Pseudopanthera macularia

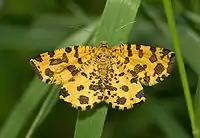
Upperside

Pseudopanthera macularia, the speckled yellow, is a moth of the family Geometridae. It is found throughout Europe, from the Iberian Peninsula through Western and Central Europe and the British Isles and Russia to the Urals. Its range extends North to South Fennoscandia, in the South from the Western Mediterranean islands and Italy and the Balkan peninsula to the Black Sea region and the Caucasus. From Asia Minor it extends East through the rest of the Palearctic to Transbaikal.